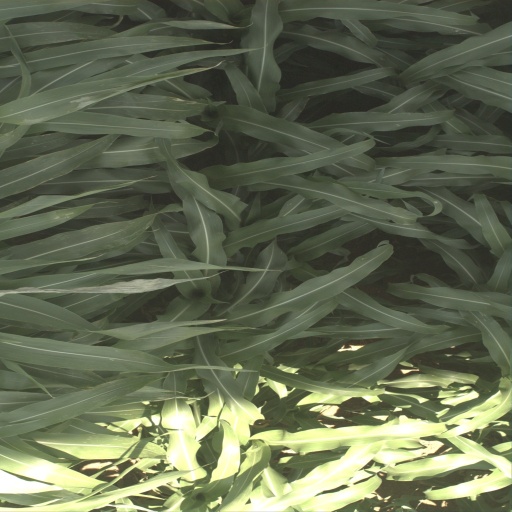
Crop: sorghum